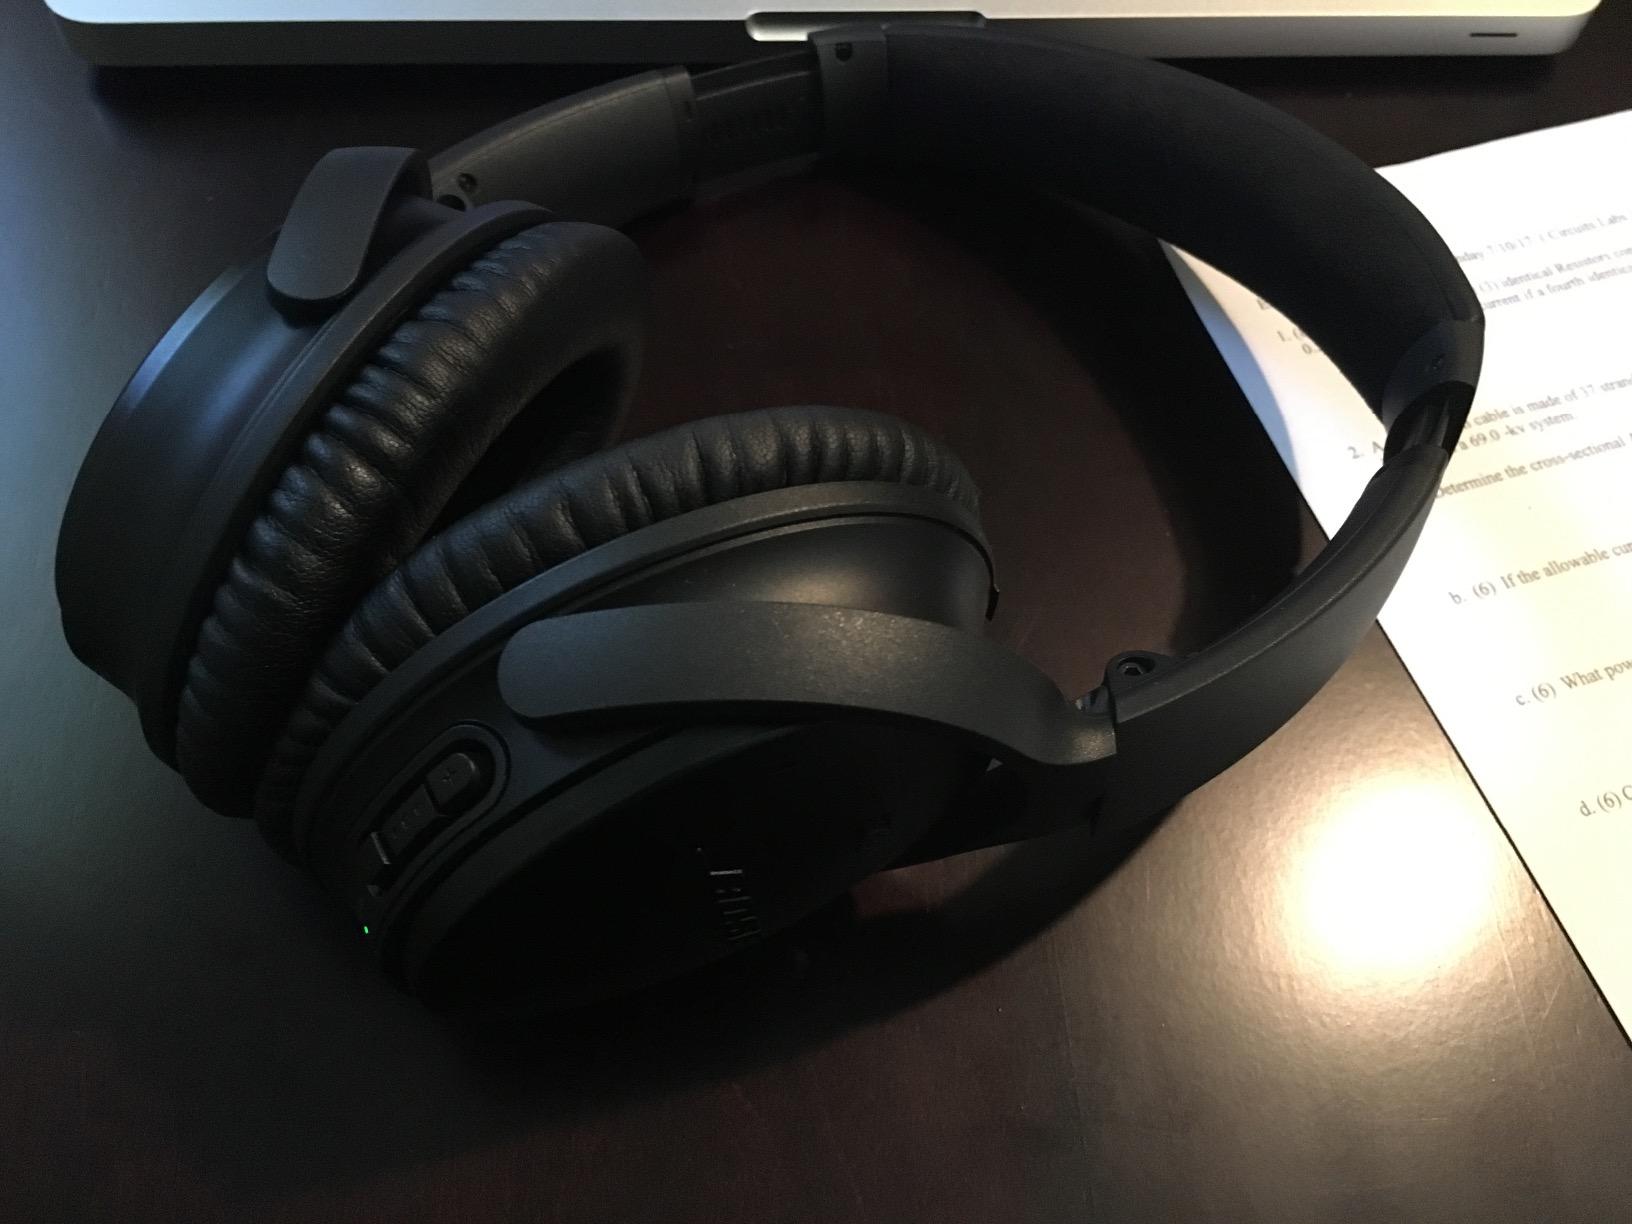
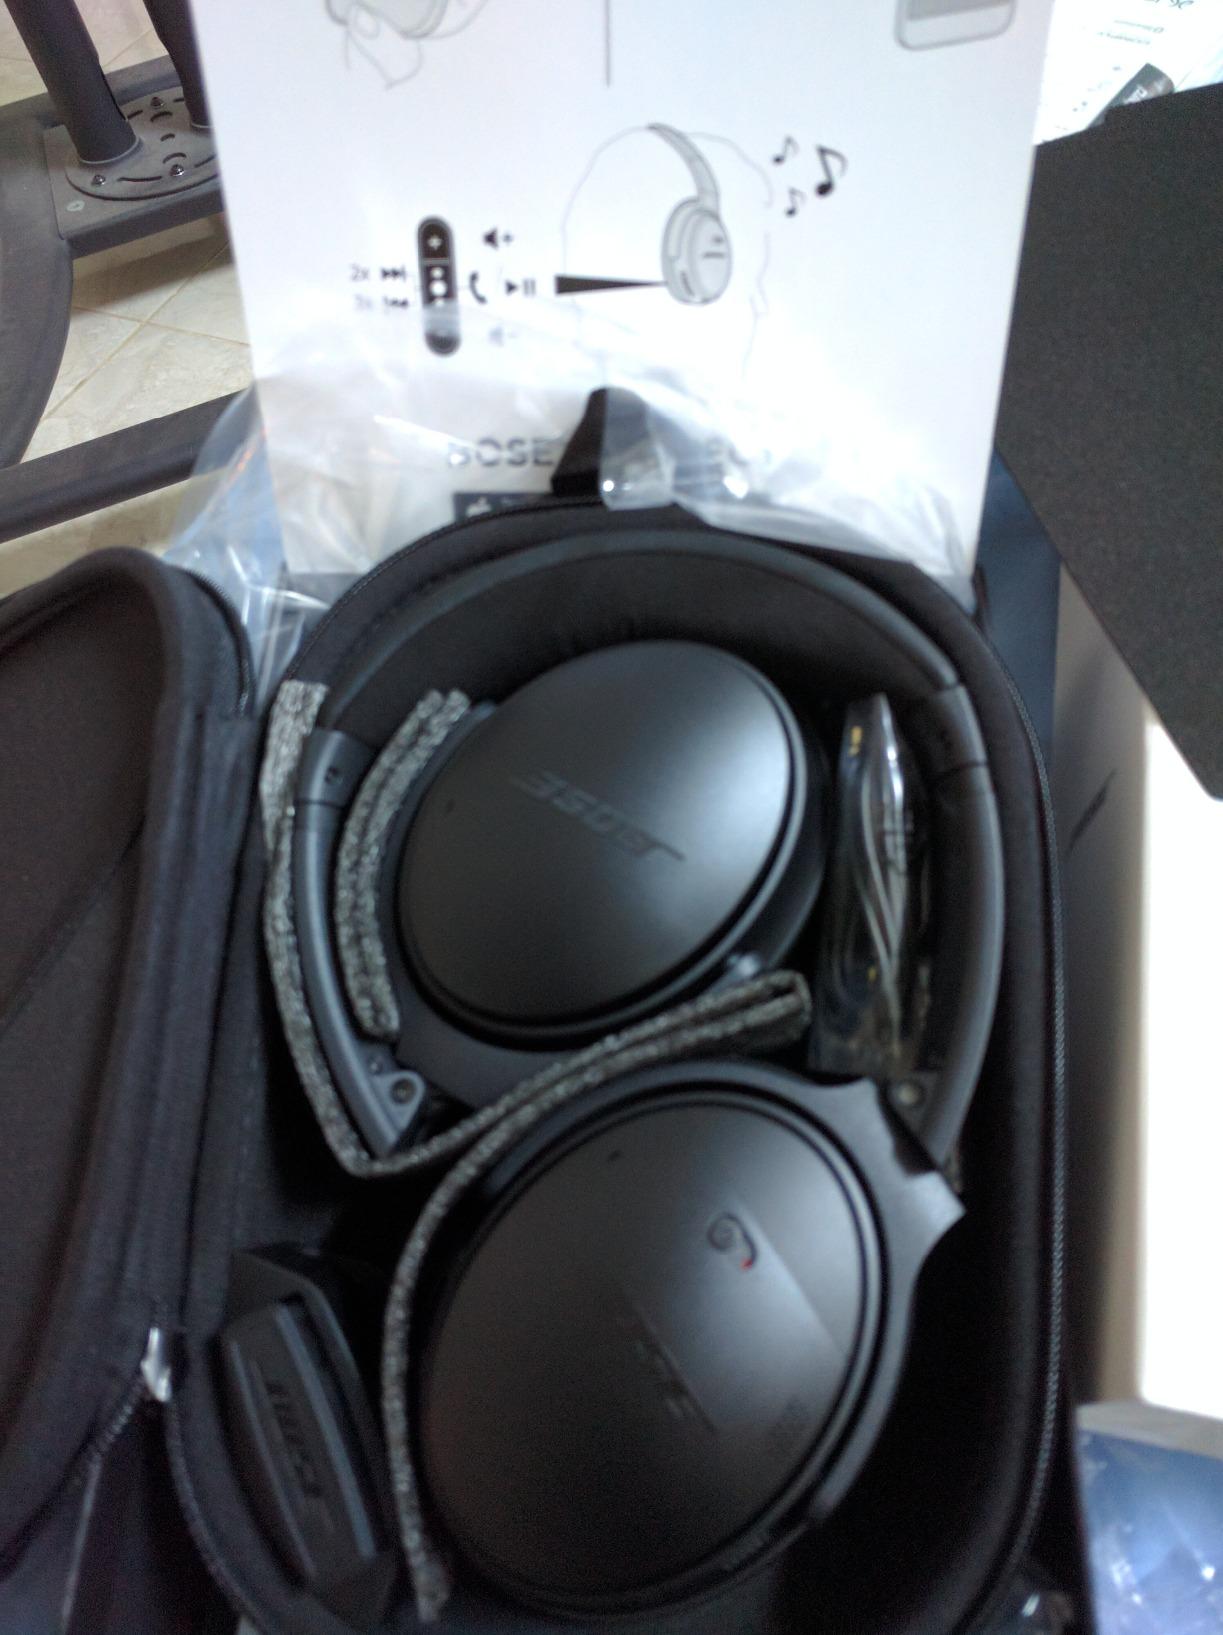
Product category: headphones
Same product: yes